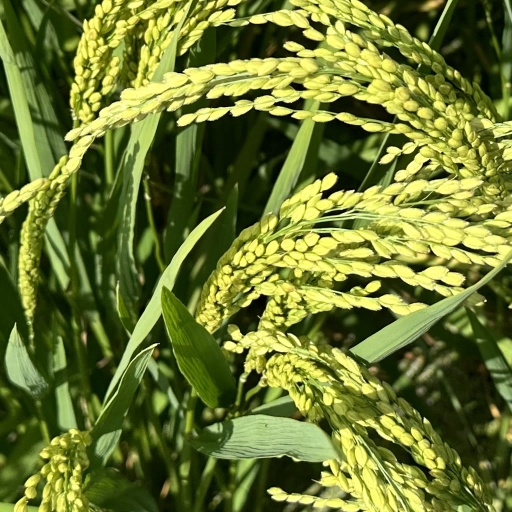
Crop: rice